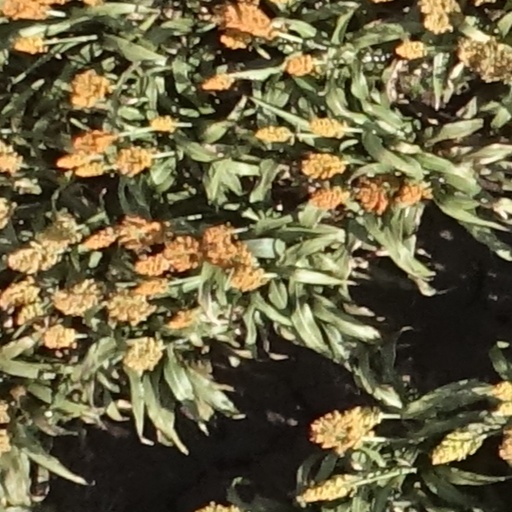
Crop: sorghum